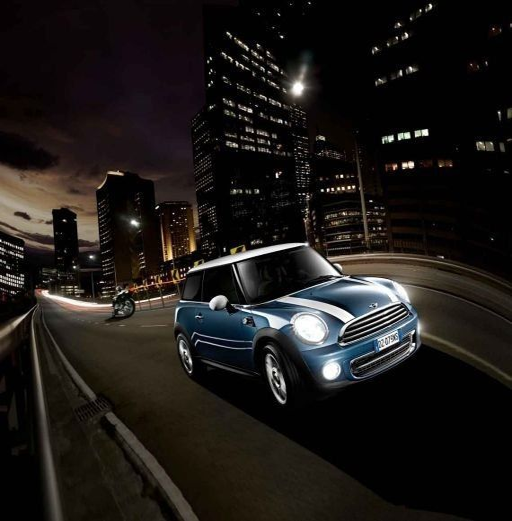
automobile make in the city